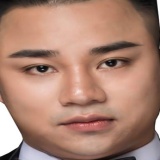
diễn viên Hữu Công